1977 Yokohama F-4 crash

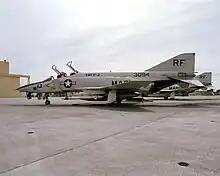
An RF-4B Phantom II similar to the accident aircraft

The occurred on 27 September 1977, in Yokohama, Japan. In the crash, a United States Marine Corps (USMC) McDonnell Douglas RF-4B-41-MC, BuNo "157344", c/n 3717, 'RF611' (a reconnaissance variant of the F-4) of VMFP-3 flown by a USMC crew based at nearby Naval Air Facility Atsugi, en route to USS "Midway" in Sagami Bay, suffered a mechanical malfunction, the port engine caught fire, and crashed into a residential neighborhood. The crash killed two boys, ages 1 and 3, and injured seven others, several seriously. The two-man crew of the aircraft, Capt. J. E. Miller, of Mendota, Illinois, and 1st Lt. D. R. Durbin, of Natchitoches, Louisiana, ejected and were not seriously injured.